Stahleck Castle

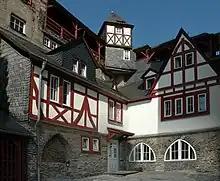
Tower building, formerly girls' hostel, completed in 1927

The official dedication of the youth hostel took place on 12–13 June 1926 and was followed by a second building phase, from autumn 1926 to July 1927, in which the tower building, with two wings at right angles and a turret at the angle, was built as a girls' hostel on the foundations of two Fachwerk buildings against the shield wall. The ground floor consisted of a large day-room; on the first floor were a large dormitory, washrooms and living and sleeping space for matrons. Further sleeping space was under the single-pitched roof, and in addition there was a 4-bed room inside the turret. Rebuilding of the entire ring wall and the shield wall lasted until 1927.